Tarja Halonen

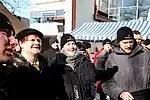
Halonen in March 2005

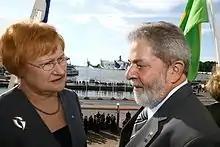
Halonen together with Luiz Inácio Lula da Silva, then President of Brazil.

On 20 May 2005, Halonen held a press conference in Mäntyniemi where she announced her willingness to run for a second term. Officially, this was the desired answer for the SDP delegation that had visited her two days earlier. In addition to her own party's support, the leader of the Left Alliance, Suvi-Anne Siimes, gave her support for Halonen's future campaign.